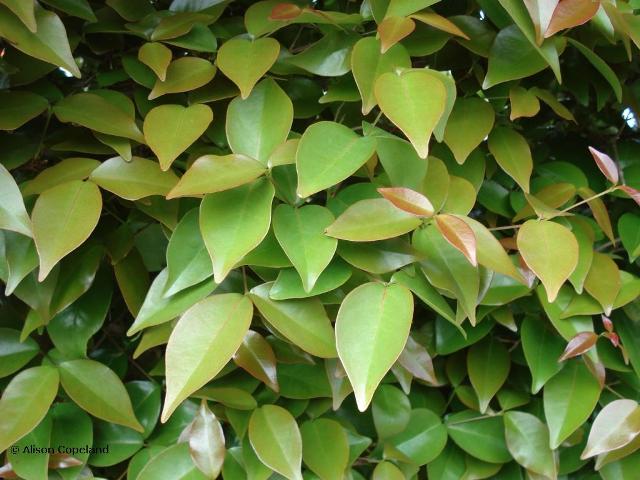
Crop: cherry
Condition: healthy